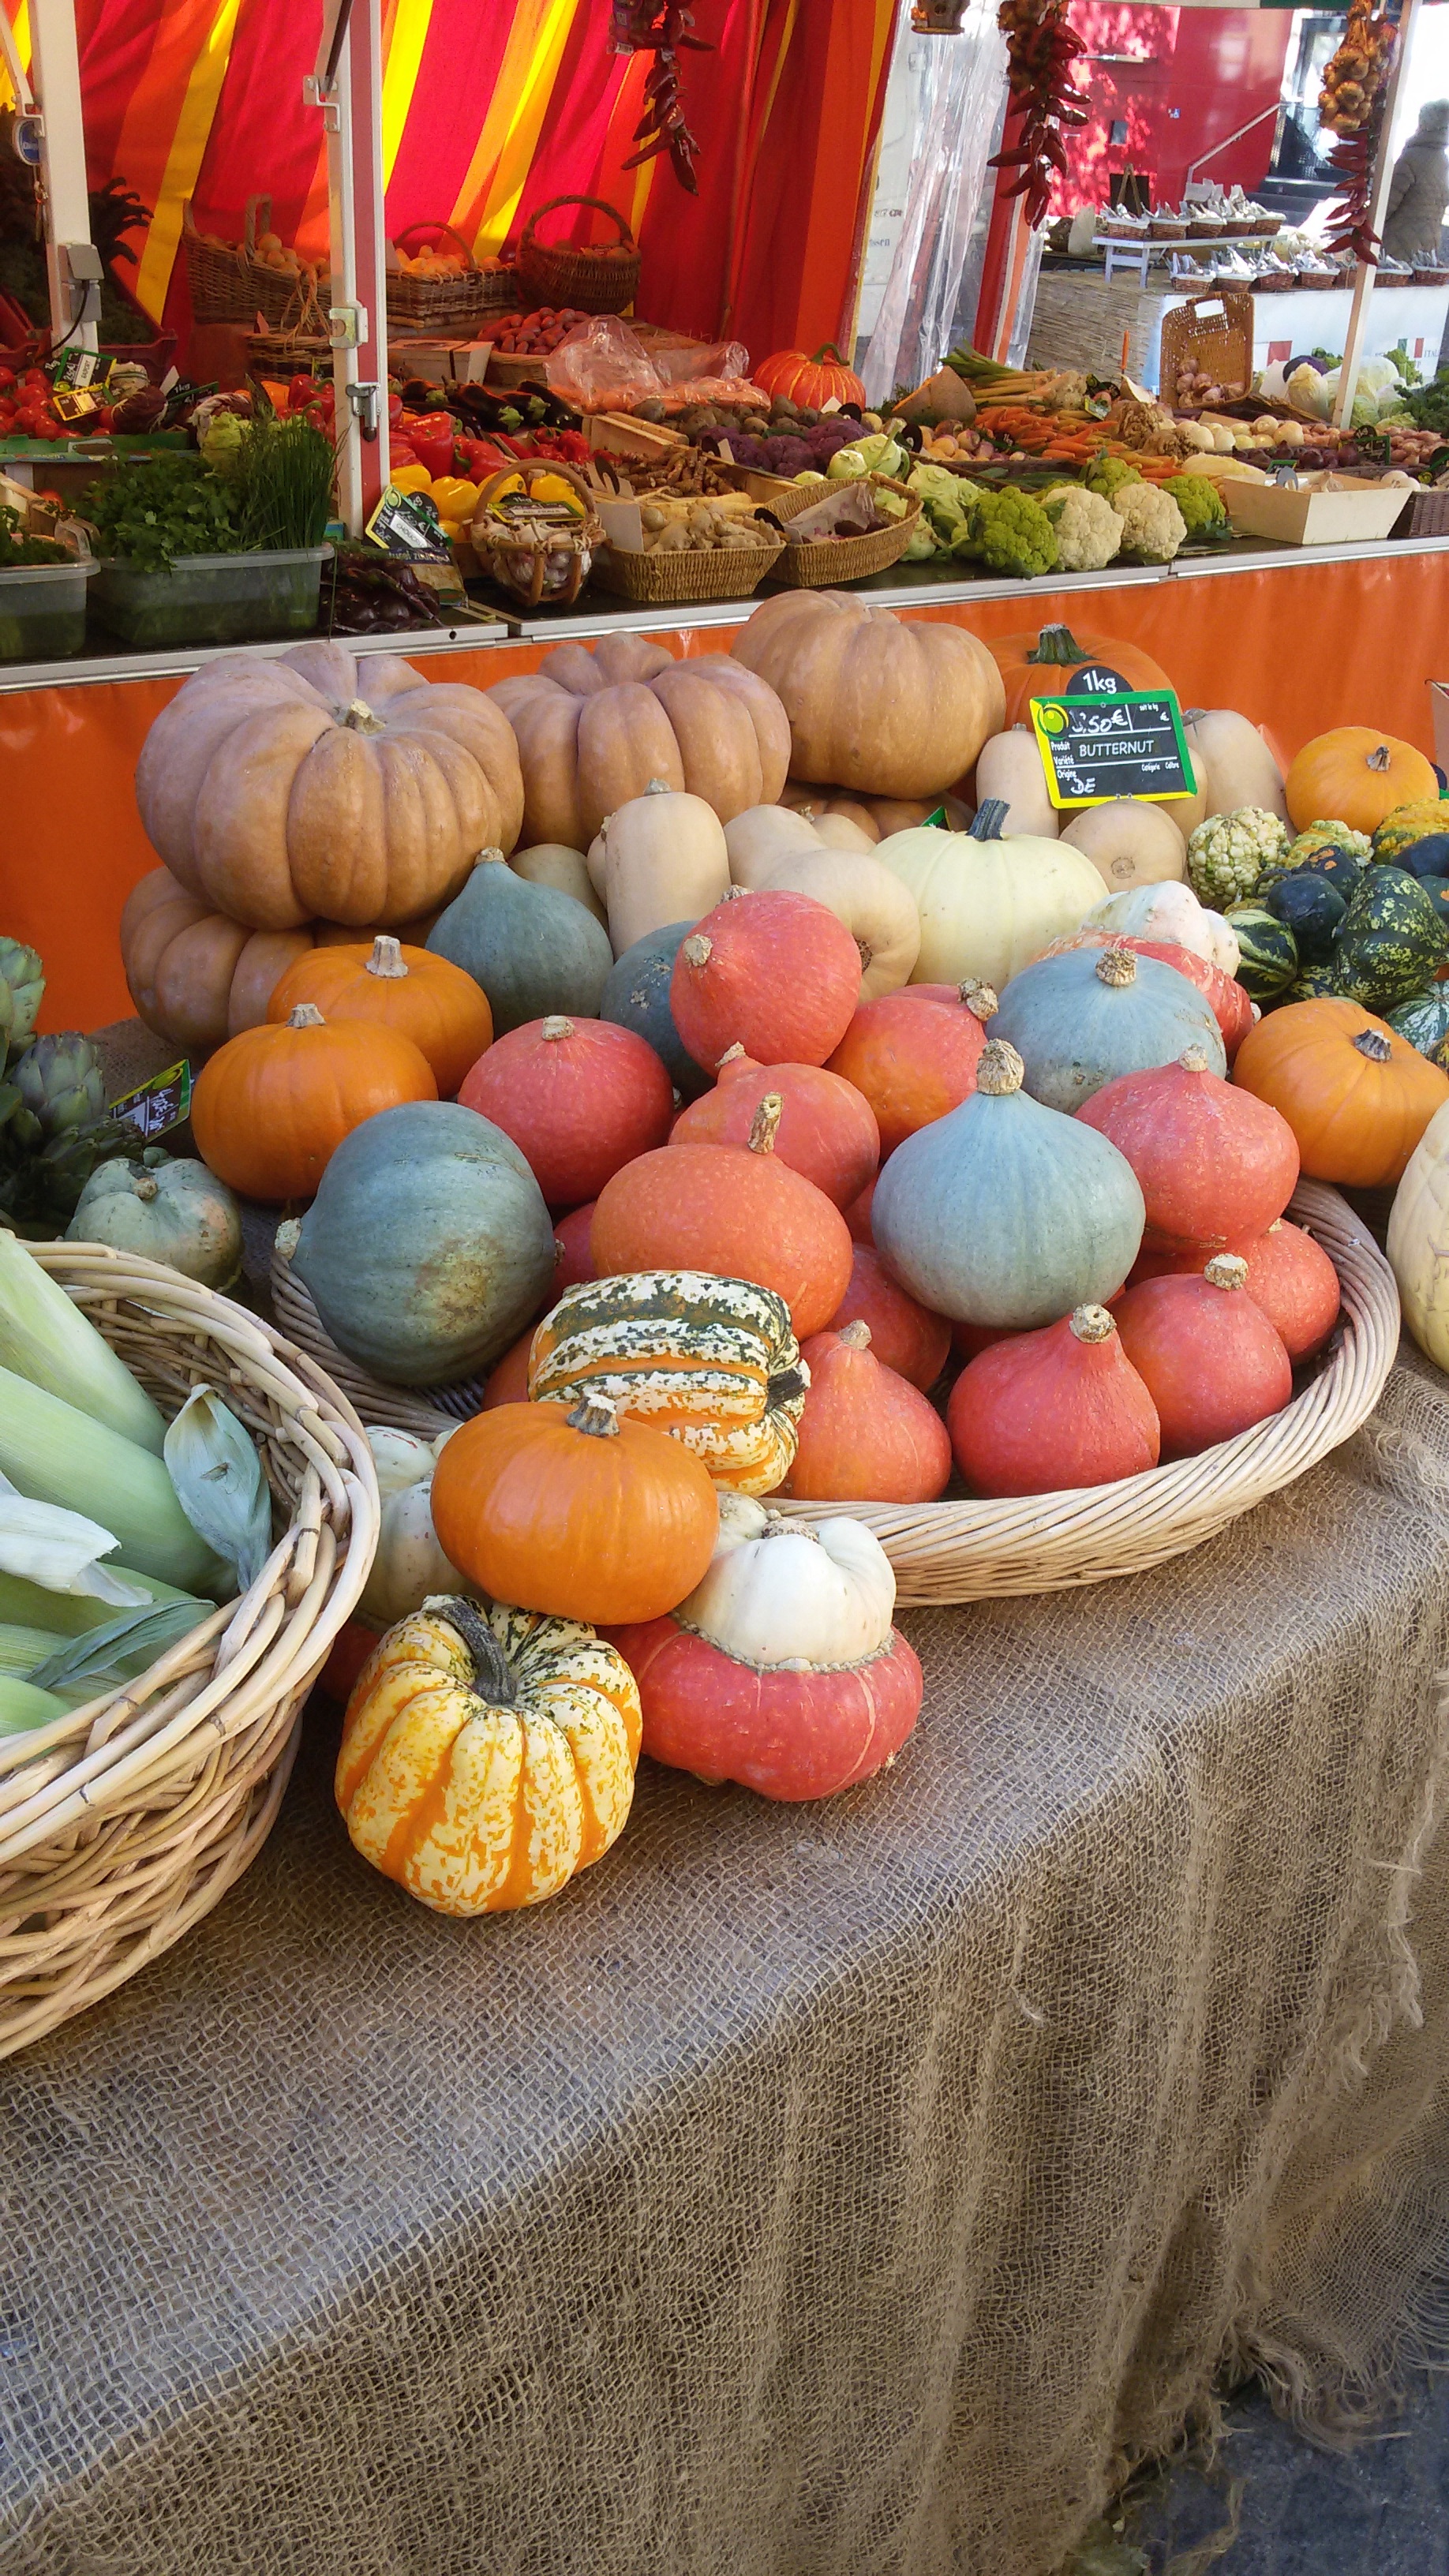
orange, food, produce, autumn, pumpkin, vegetables, pumpkins